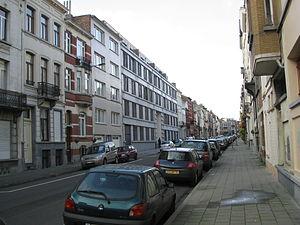
Rue des Archers à Koekelberg.
La rue des Archers est une rue bruxelloise de la commune de Koekelberg.